Motherboard

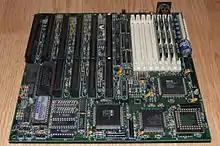
The Octek Jaguar V motherboard from 1993. This board has few onboard peripherals, as evidenced by the 6 slots provided for ISA cards and the lack of other built-in external interface connectors. Note the large AT keyboard connector at the back right is its only peripheral interface.

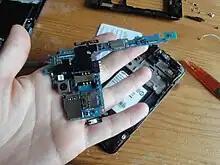
The motherboard of a Samsung Galaxy SII; almost all functions of the device are integrated into a very small board.

A motherboard provides the electrical connections by which the other components of the system communicate. Unlike a backplane, it also contains the central processing unit and hosts other subsystems and devices.